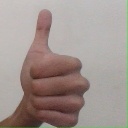
अक्षर: थ